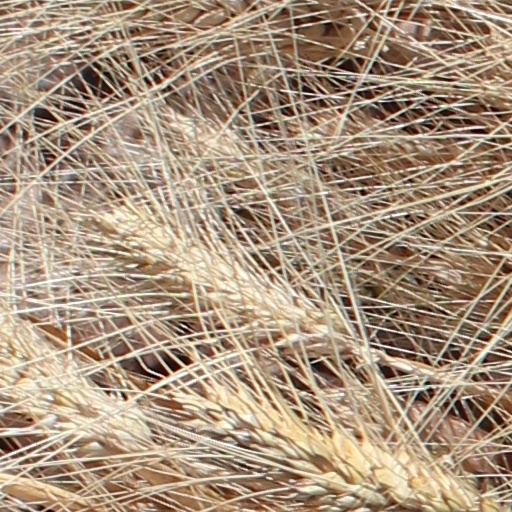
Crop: wheat